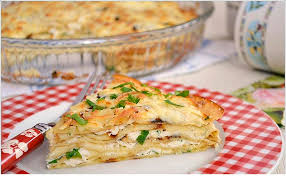
Yemek: borek